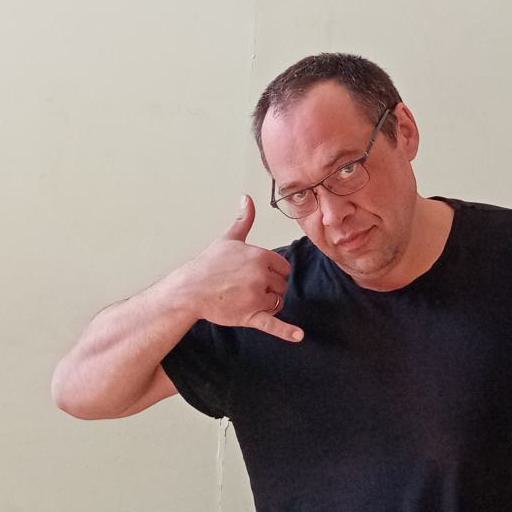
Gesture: call